Xate

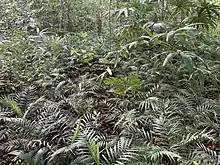
Xate ("C. oblongata") growing near Uaxactún, Guatemala.

Xate (pronounce: shatay) are the leaves from three "Chamaedorea" species of palm tree ("Chamaedorea ernesti-augusti", "Chamaedorea elegans", and "").